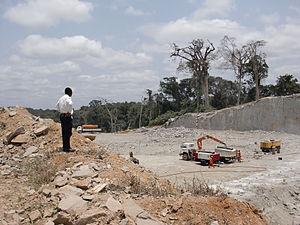
Oyala est une ville de Guinée équatoriale, officiellement rebaptisée Ciudad de la Paz en 2017, en langue française Ville de la Paix, est une ville conçue pour être la future capitale de la Guinée équatoriale, au lieu de l'actuelle Malabo. Le gouvernement a déménagé dans la nouvelle ville en février 2017, première étape du transfert du centre du pouvoir vers le continent du pays équato-guinéen. C'est une ville planifiée qui devrait finir de construire à une date indéterminée dans un lieu choisi pour son accès facile et son climat tempéré.